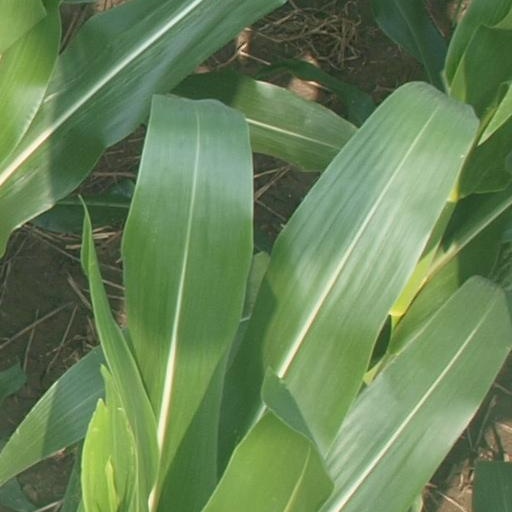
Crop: maize; corn